Lank Leonard

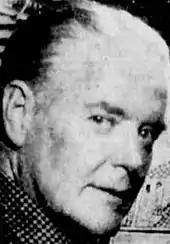

Frank E. Leonard (January 2, 1896 – August 1, 1970), better known as Lank Leonard, was an American cartoonist artist who created the long-running comic strip "Mickey Finn", which he drew for more than three decades.